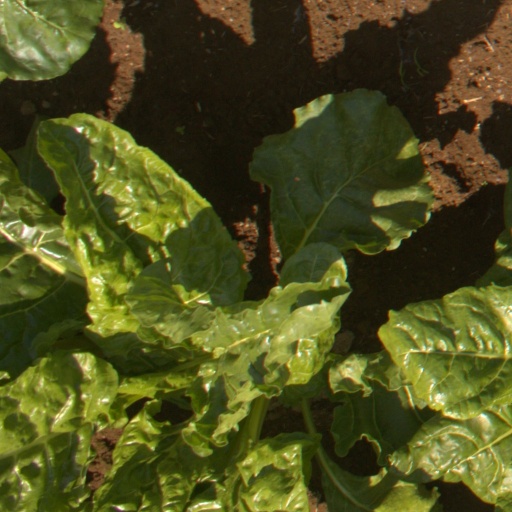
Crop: sugar beet